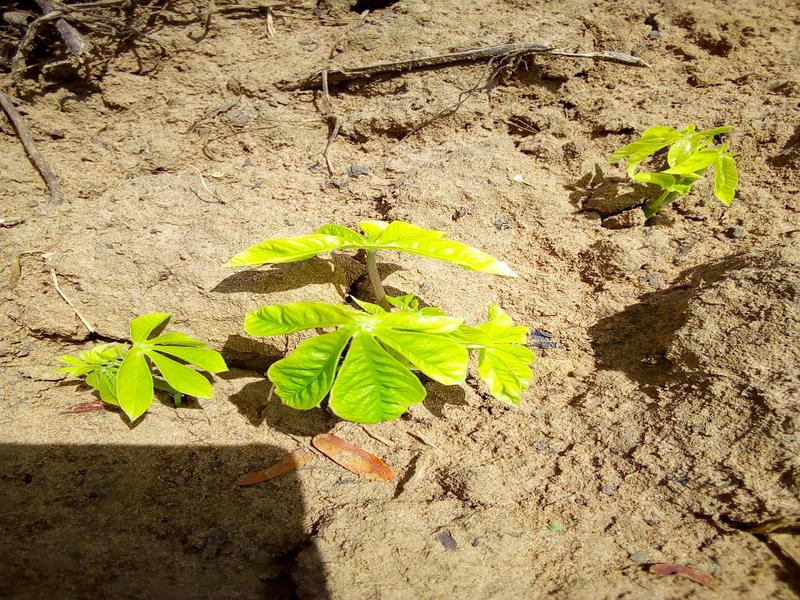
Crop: cassava
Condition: healthy